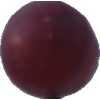
Label: pink_grape